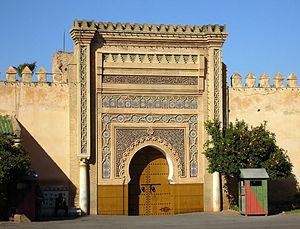
Porte du palais Dar El Makhzen, Meknès, Maroc
Jusqu'en 1912, la ville de Meknès au Maroc est entièrement contenue dans des murailles et les accès se faisaient uniquement par des portes. Des portes à l'intérieur de la ville permettaient le passage entre les quartiers ou vers les extensions successives de la ville au cours des siècles. Le palais impérial construit au XVIIᵉ siècle, encore plus vaste, comprend une série d'enceintes, également percées de portes. Seules quelques-unes des portes de Meknès ont été détruites au XXᵉ siècle pour permettre la circulation des autocars.
Le Dâr-al-Makhzen, qui peut se traduire en français de la "Maison des autorités", est un palais situé à Meknès, et construit à l'époque du sultan Moulay Ismaïl. Il servait de résidence aux différents sultans qui s'installaient dans la ville, et était encore utilisés par les différents monarques marocains qui se sont succédé, même après que la ville a perdu son titre de capitale. Après l’indépendance, le palais sert toujours, bien que les rois marocains ne viennent que très rarement en ville.
Cette chronologie de Meknès liste les principaux événements historiques de la ville de Meknès, au Maroc.
Cette liste recense les sites du Maroc inscrits au patrimoine mondial de l'humanité, après acceptation par le Comité intergouvernemental du patrimoine mondial de l'UNESCO, ou sur la liste indicative fournie par le Maroc, en vue d'être éventuellement proposés pour inscription.
Moulay Ismaïl, ou éventuellement Moulay Ismaïl ben Chérif, né vers 1645 à Sijilmassa et mort le 22 mars 1727 à Meknès, est le sultan du Maroc qui a régné de 1672 à 1727. Septième fils de Moulay Chérif, il exerce la fonction de gouverneur du royaume de Fès et du Nord du Maroc à partir de 1667, jusqu'à la mort de son demi-frère le sultan Moulay Rachid, en 1672. Il se proclame alors sultan du Maroc à Fès, puis entretient pendant une quinzaine d'années une rivalité avec son neveu Moulay Ahmed ben Mehrez, également prétendant au trône, jusqu'à la mort de ce dernier en 1687.
Le Maroc, ou depuis 1957, en forme longue le royaume du Maroc, autrefois l'Empire chérifien, est un État unitaire régionalisé situé en Afrique du Nord. Son régime politique est une monarchie constitutionnelle. Sa capitale est Rabat et sa plus grande ville Casablanca.